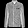
Label: Coat